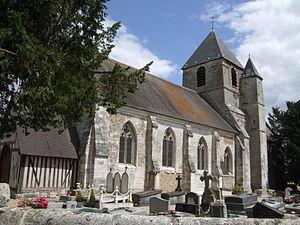
église de Bouquetot (Eure, Normandie, France)
Cet article recense une partie des monuments historiques de l'Eure, en France.
L'église Saint-Philibert est une église catholique située à Bouquetot en France.
Bouquetot est une commune française située dans le département de l'Eure, en région Normandie.